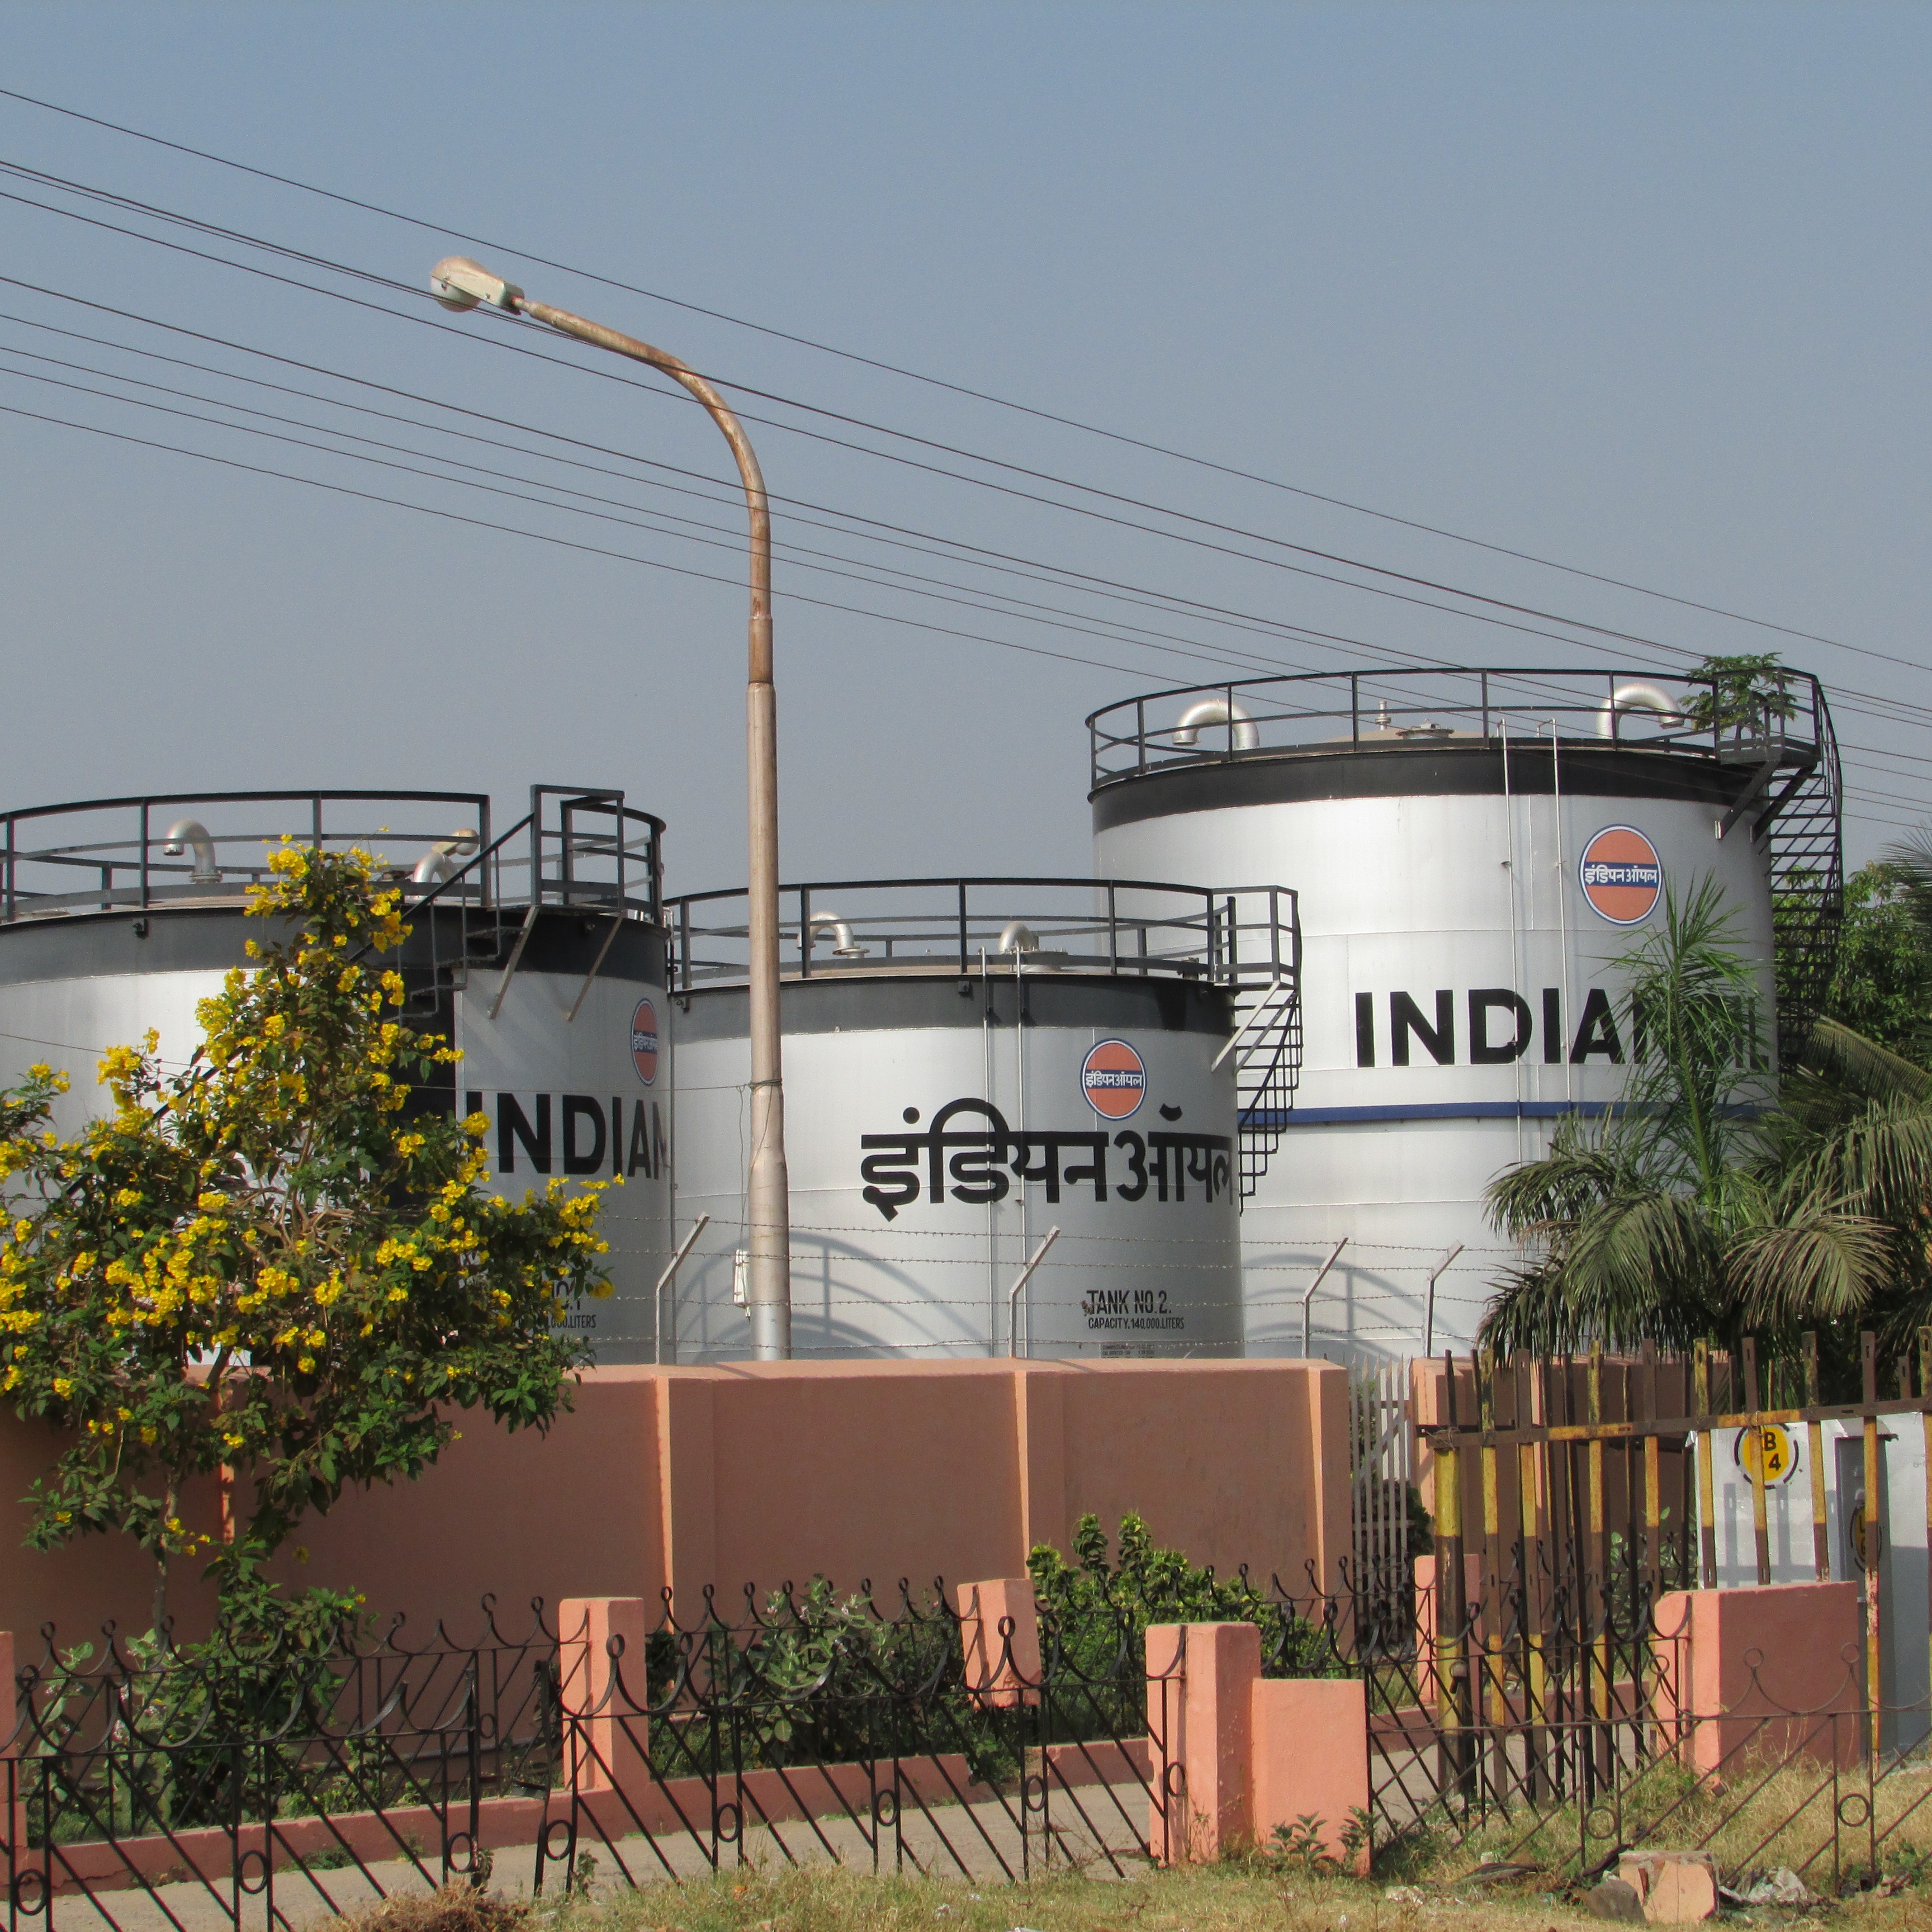
advertising, transport, environment, industry, stadium, public transport, diesel, tank, tanks, india, fuel, petroleum, chemical, railway fuel tanks, hospet